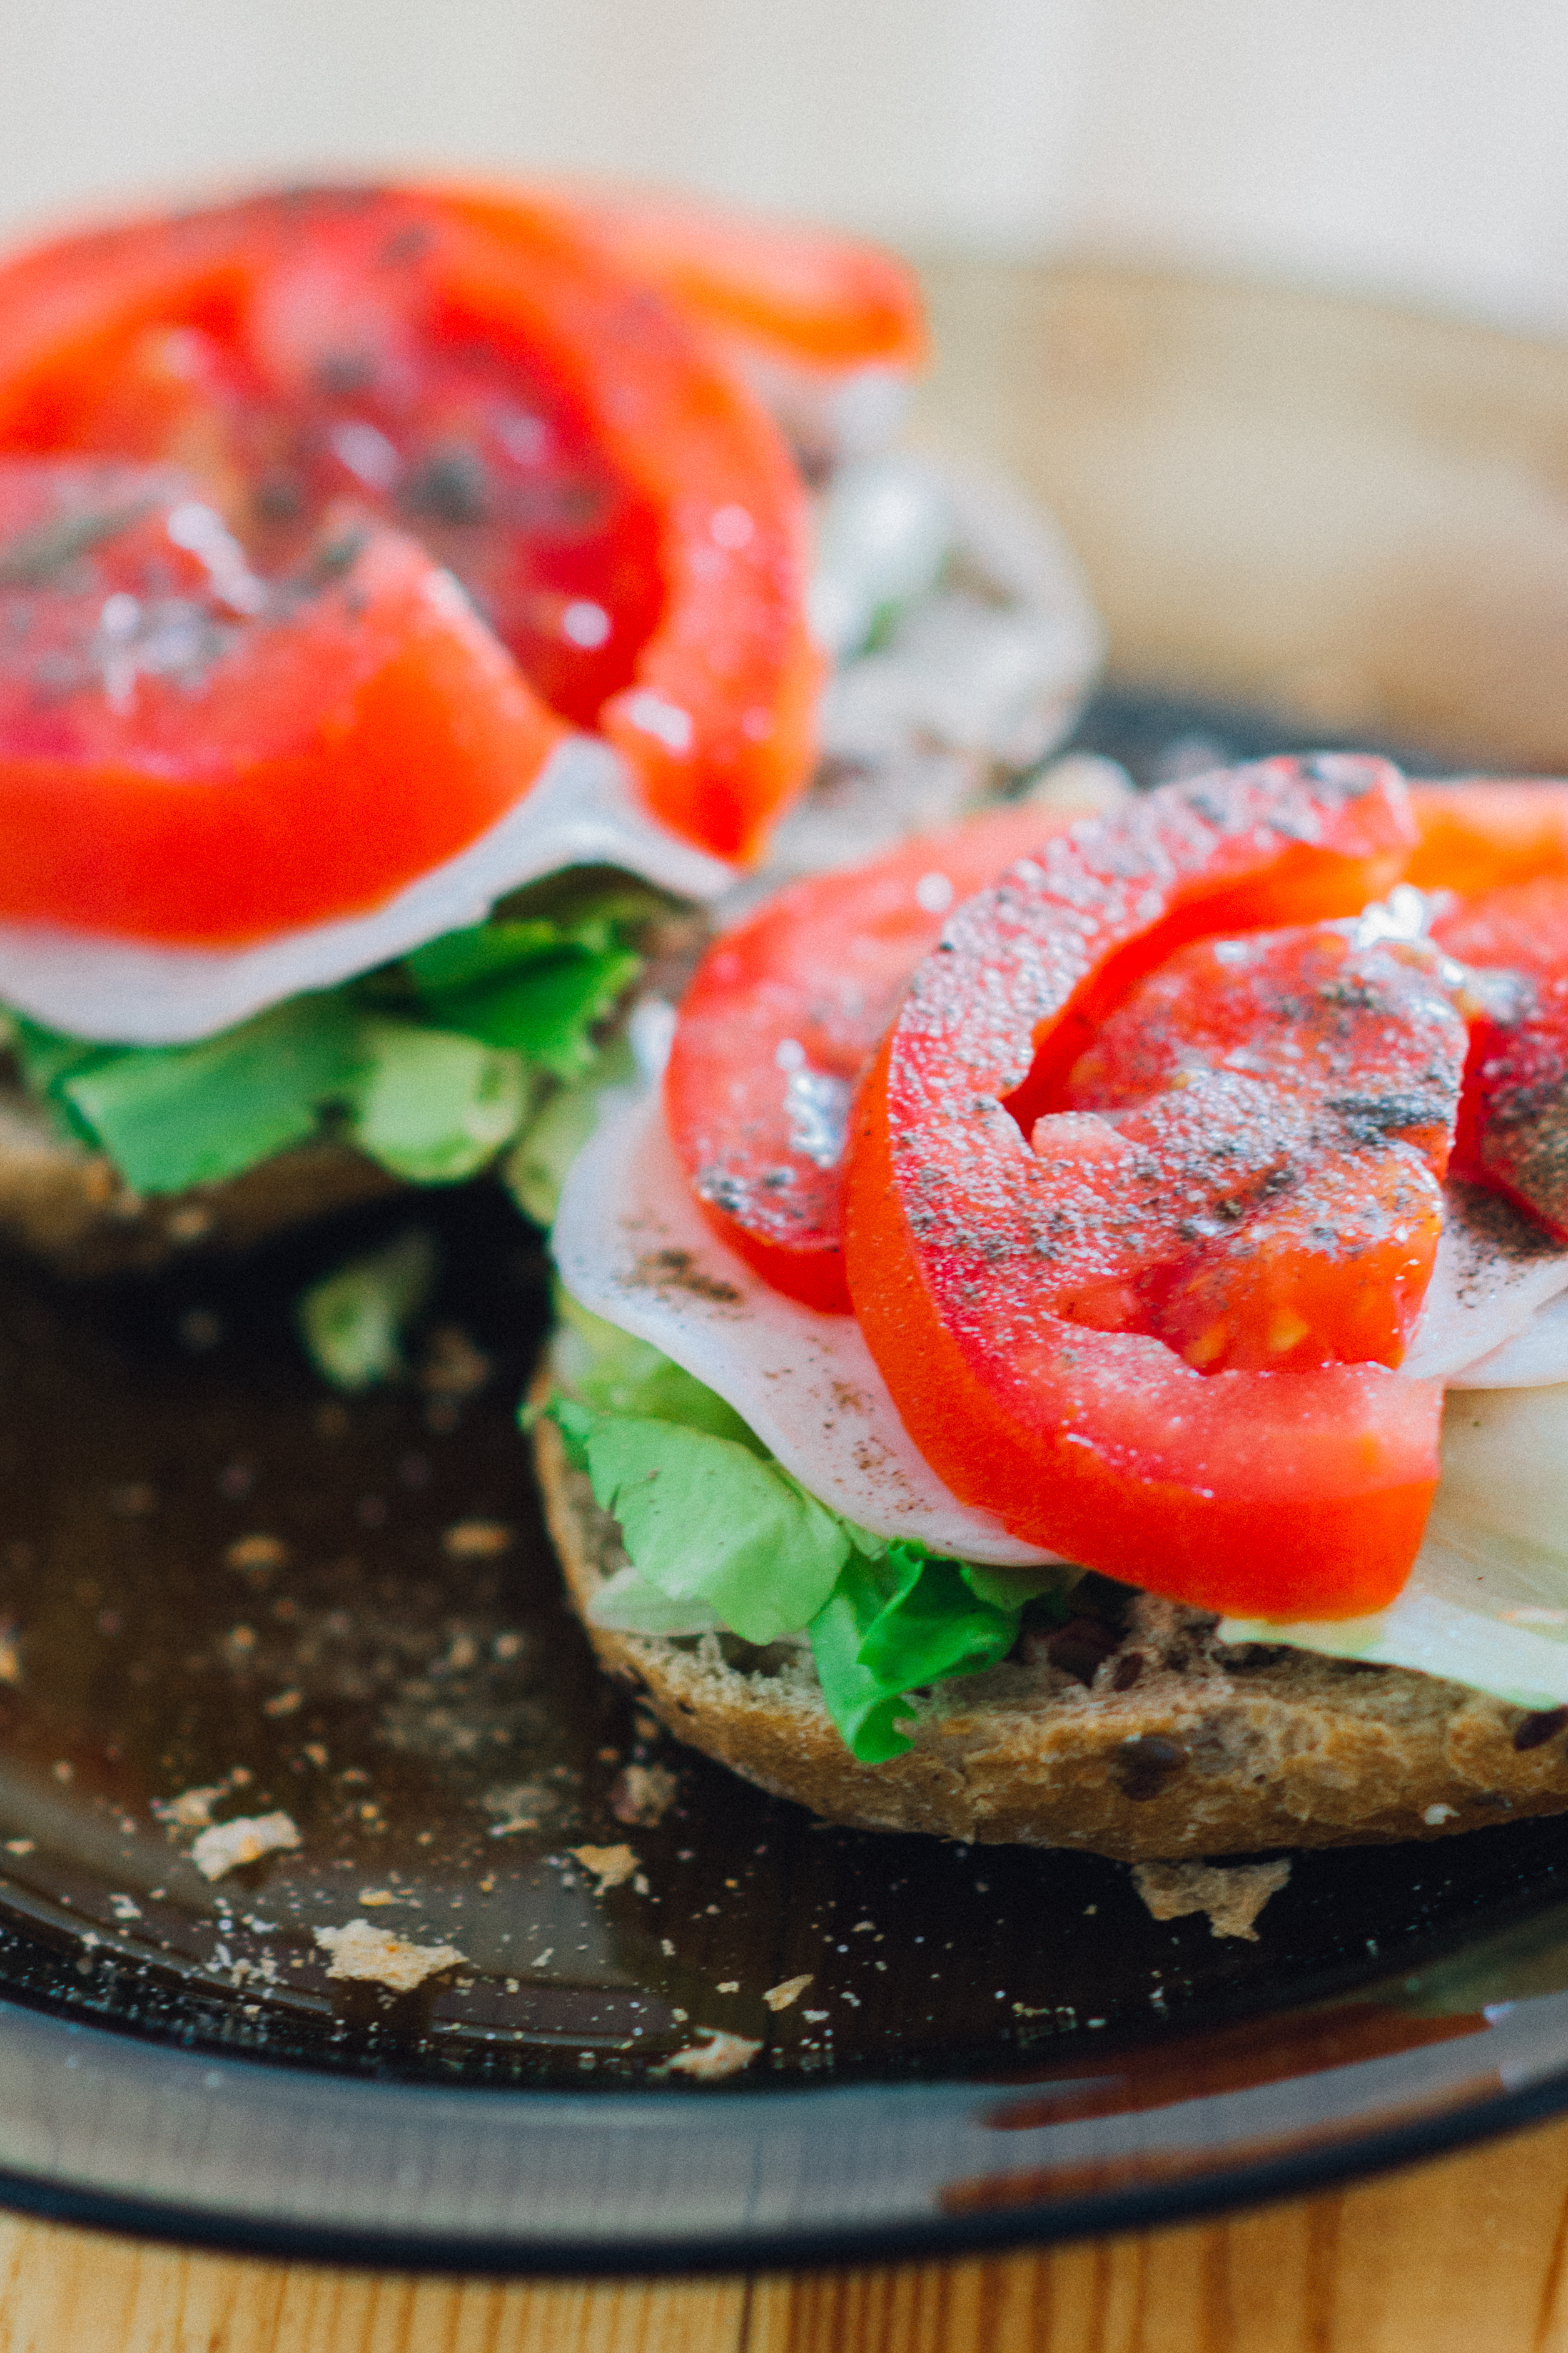
dish, meal, food, produce, vegetable, breakfast, cuisine, tomato, tomatoes, flowering plant, sandwiches, bruschetta, hors d oeuvre, smoked salmon, land plant